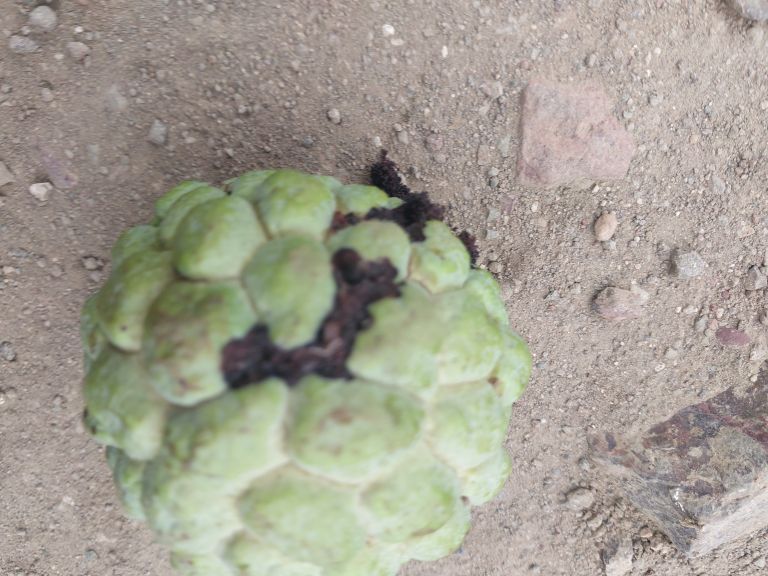
Disease label: Diplodia Rot